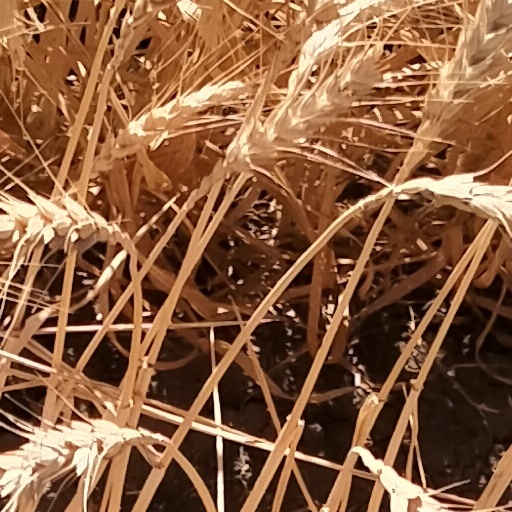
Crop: wheat